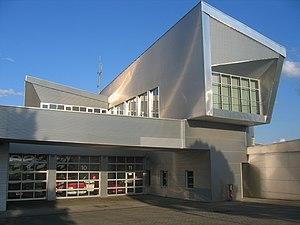
Caserne de pompiers à Bünde, arrondissement de Herford, Rhénanie-du-Nord-Westphalie, Allemagne. العربية
Une caserne de pompiers est un bâtiment qui sert à loger les pompiers et les matériels nécessaires à la lutte contre l'incendie, notamment le matériel roulant.